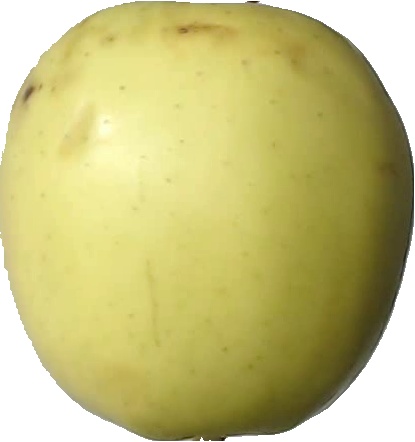
Label: apple_golden_2